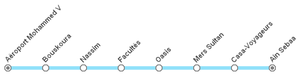
Plan du TNR Al Bidaoui de Casablanca